Frank Kenly

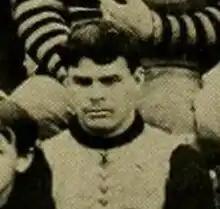
Kenly at Maryland in 1896

James Frank Kenly Jr. (April 18, 1877 – February 21, 1944) was an American engineer and college football player and coach. He served as the head football coach at Maryland Agricultural College—now known as the University of Maryland, College Park—for one season, in 1898, compiling a record of 2–5–1.